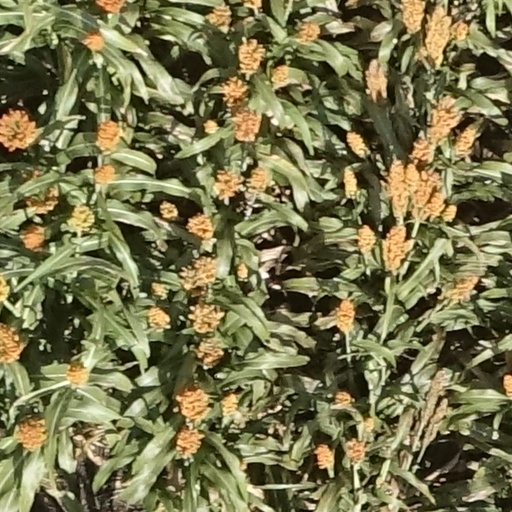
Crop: sorghum